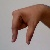
The image shows a hand gesture representing the letter 'Q' in Indian Sign Language.